Parachute tower

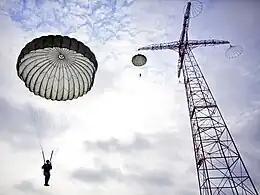
A parachute tower at Fort Benning in the United States

The first parachute tower in the United States was a tower in Ocean County, New Jersey, built by Stanley Switlik and first used by Amelia Earhart on 2 June 1935. The Parachute Jump ride at the 1939 New York World's Fair (later moved to Coney Island) was a parachute tower, though the United States Army parachute training centre at Fort Benning had only towers until 1941. Major William Lee of the United States Army, in charge of the training of the first 48-man platoon of US paratroopers, saw the Parachute Jump ride and constructed a similar tower at Fort Benning. Three further towers were later erected. Each stood high and had four arms—each of which could hoist a single paratrooper—that spanned .